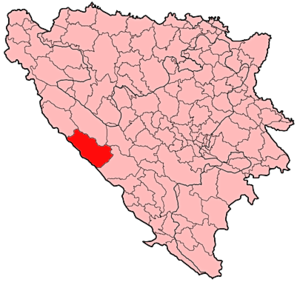
Livno est une ville et une municipalité de Bosnie-Herzégovine située dans le canton 10 et dans la Fédération de Bosnie-et-Herzégovine. Selon les premiers résultats du recensement bosnien de 2013, la ville intra muros compte 9 045 habitants et la municipalité 37 487.